Tribal-class destroyer (1936)

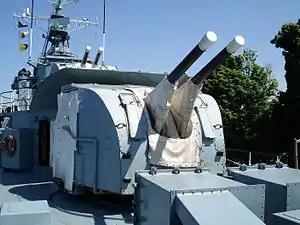
Twin QF 4-inch Mk XVI naval guns of HMCS "Haida"

The Royal Navy equipped the Tribal class with a comparatively heavy anti-aircraft armament; all eight 4.7in guns could engage aircraft with predicted fire using the FKC computer, and thus provide a powerful augmentation to the battle-fleet's AA defence. The close range AA armament of a quad 2pdr and two quad Vickers machine guns was a marked advance over previous destroyer classes and heavier than most other nations' close range destroyer armament in 1939. However, prewar, the Royal Navy assumed that destroyers would be acting mainly as escorts for the battle-fleet, and would not be the primary focus of aerial attack and would not require more than 40-degree elevation for the main armament. Events soon showed that destroyers often functioned independently and so became the main target of Luftwaffe attack, especially by dive bombers. After the loss of "Afridi" and "Gurkha", the remaining ships were taken in hand to improve the situation. Each ship's 'X' turret, which held a 4.7-inch mounting, was removed and replaced by two QF Mark XVI guns on the twin HA/LA Mark XIX mounting. The mainmast was cut down and the rear funnel was lowered to improve the arcs of fire for the anti-aircraft weapons. As they became available, the more effective 20 mm Oerlikon guns were added, at first adding to and eventually replacing the .50 in./12.7 mm machine guns. Depth charge storage was also increased, from 30 to 46 charges. Furthermore, the class initially had problems with leaks in feedwater tanks; this was traced to issues with the turbine blades caused by structural stress when steaming at high speed in rough weather.